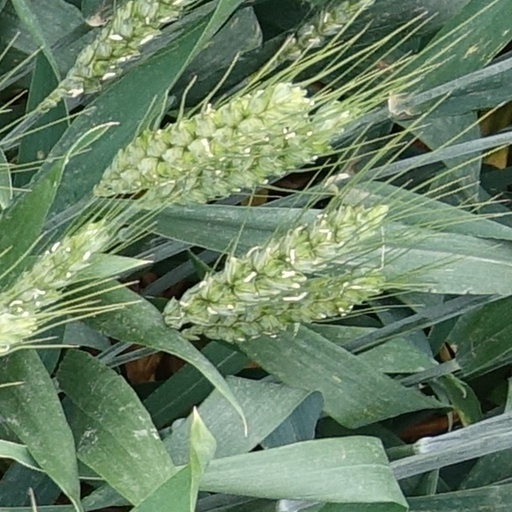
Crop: wheat